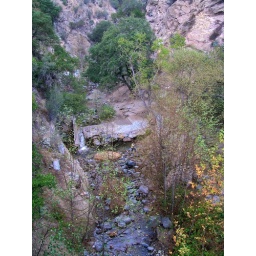
A nice flow of water in Eaton Canyon as viewed from the bridge on the Mount Wilson Toll Road.